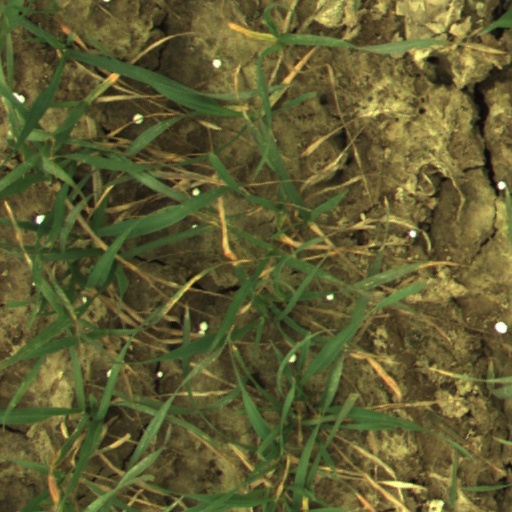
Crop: wheat